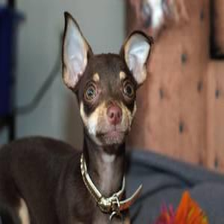
Species: dog
Breed: chihuahua